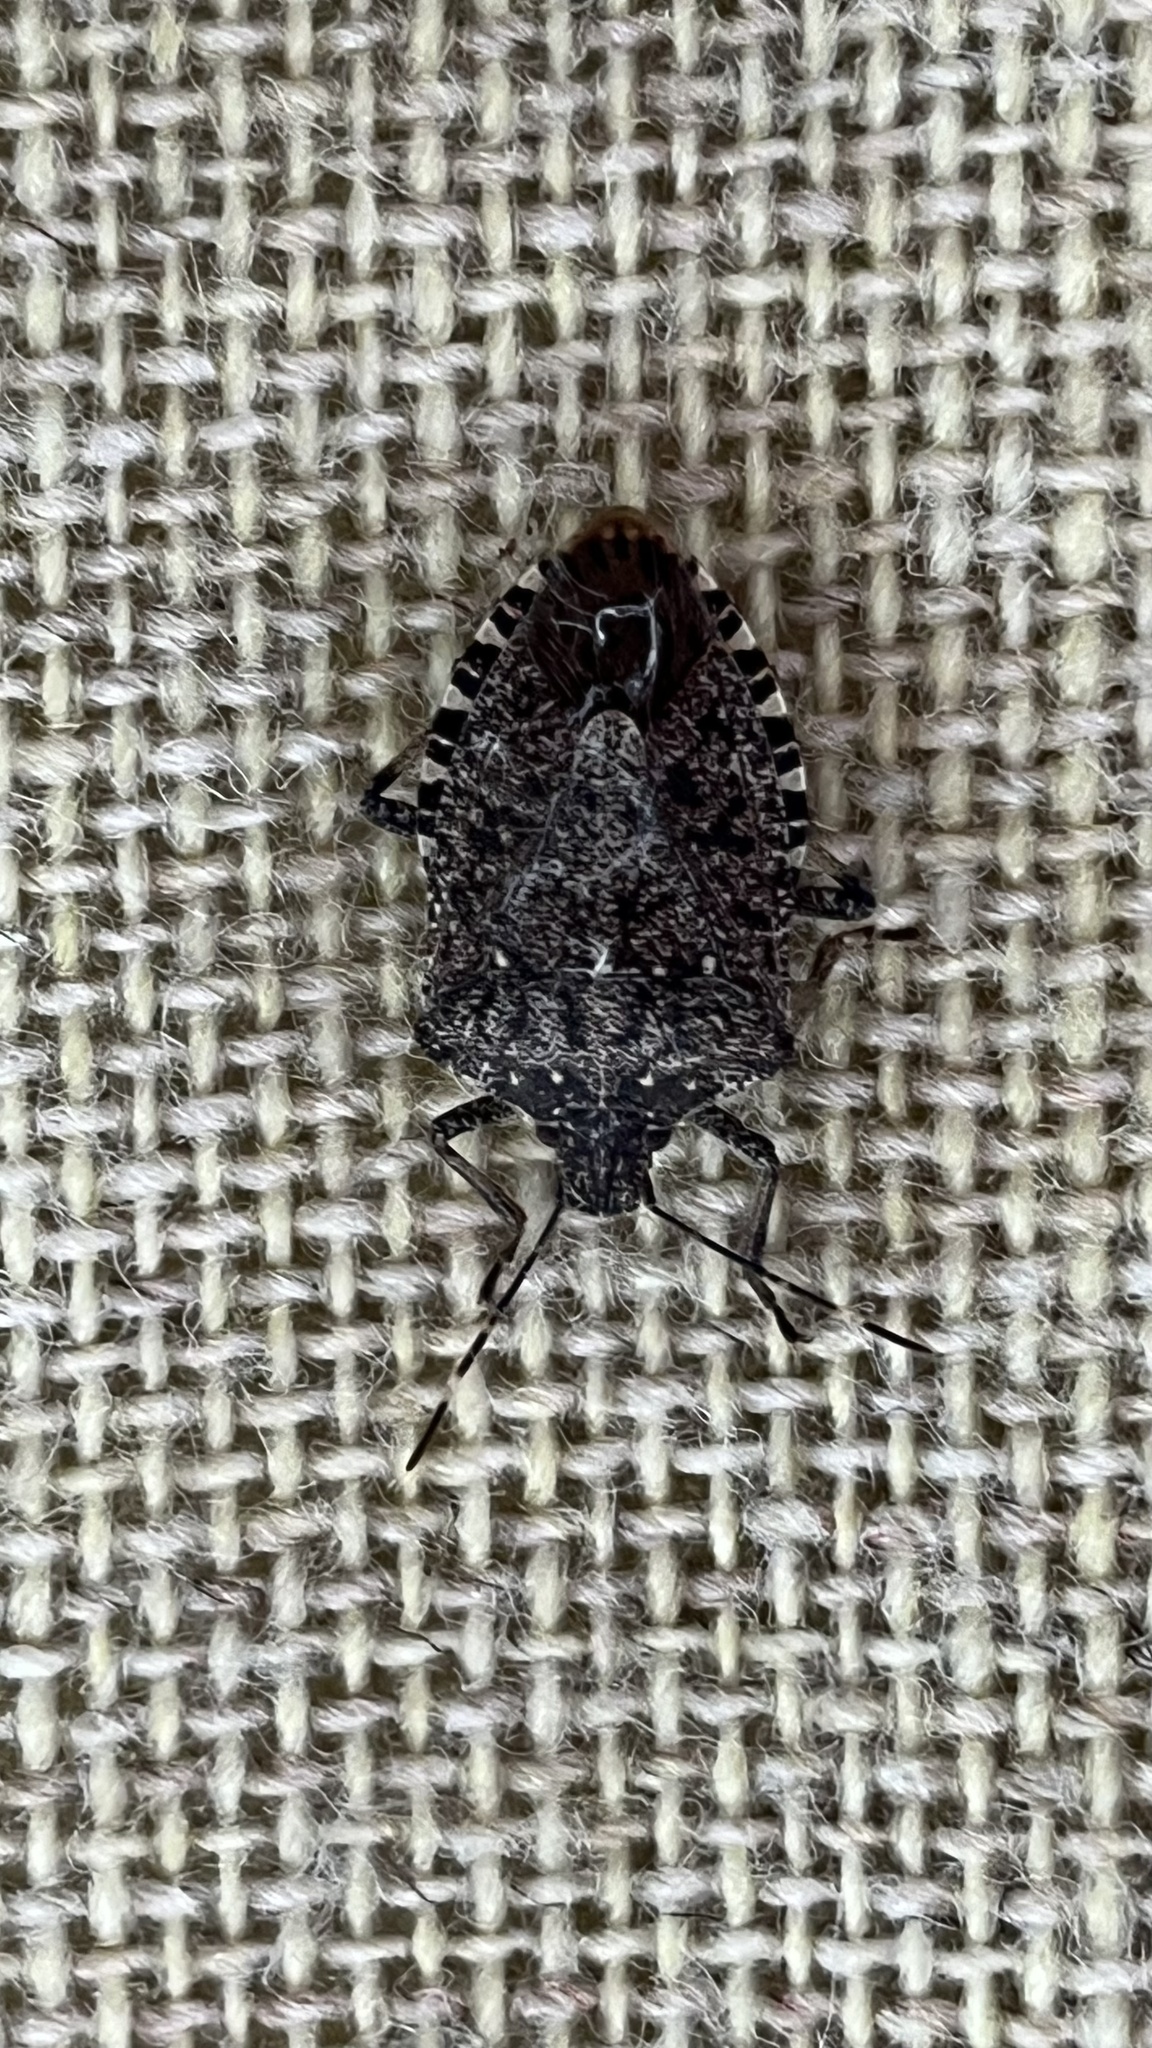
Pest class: stink_bug